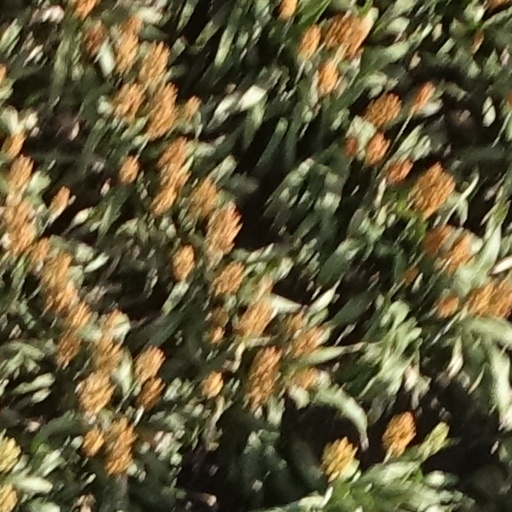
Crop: sorghum